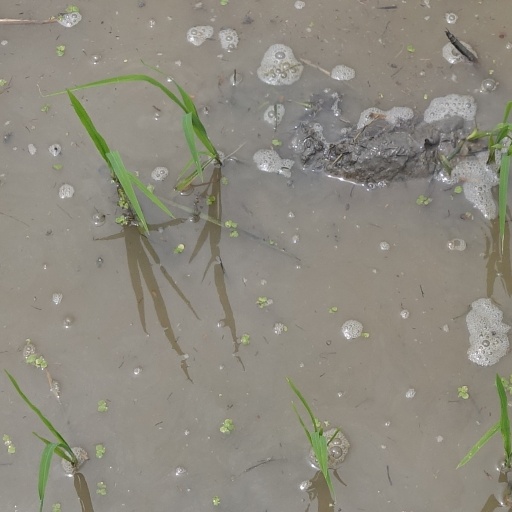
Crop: rice